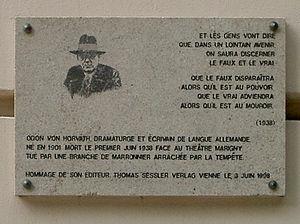
Plaque commémorative de la mort d'Odon von Horvath, Théâtre Marigny, Paris: «""Et les gens vont dire / Que dans un lointain avenir / On saura discerner / Le faux et le vrai / Que le faux disparaîtra / Alors qu'il est au pouvoir, / Que le vrai adviendra / Alors qu'il est au mouroir"" (1938). Odon von Horvath, dramaturge et écrivain de langue allemande, né en 1901, mort le premier juin 1938 face au théâtre Marigny tué par une branche de marronnier arrachée par la tempête. Hommage de son éditeur Thomas Sessler Verlag, Vienne, le 3 juin 1998»"